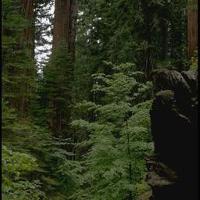
Weather: cloudy or overcast